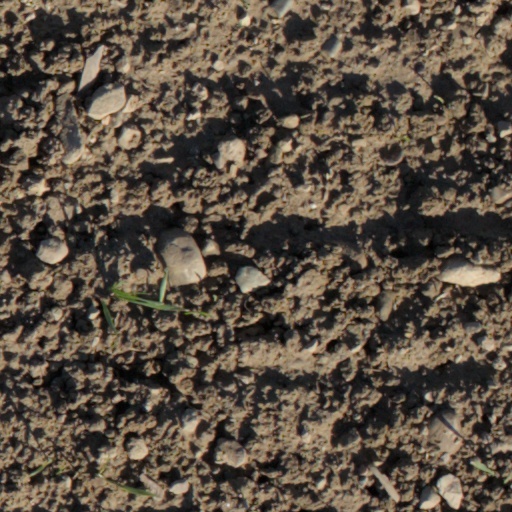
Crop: wheat